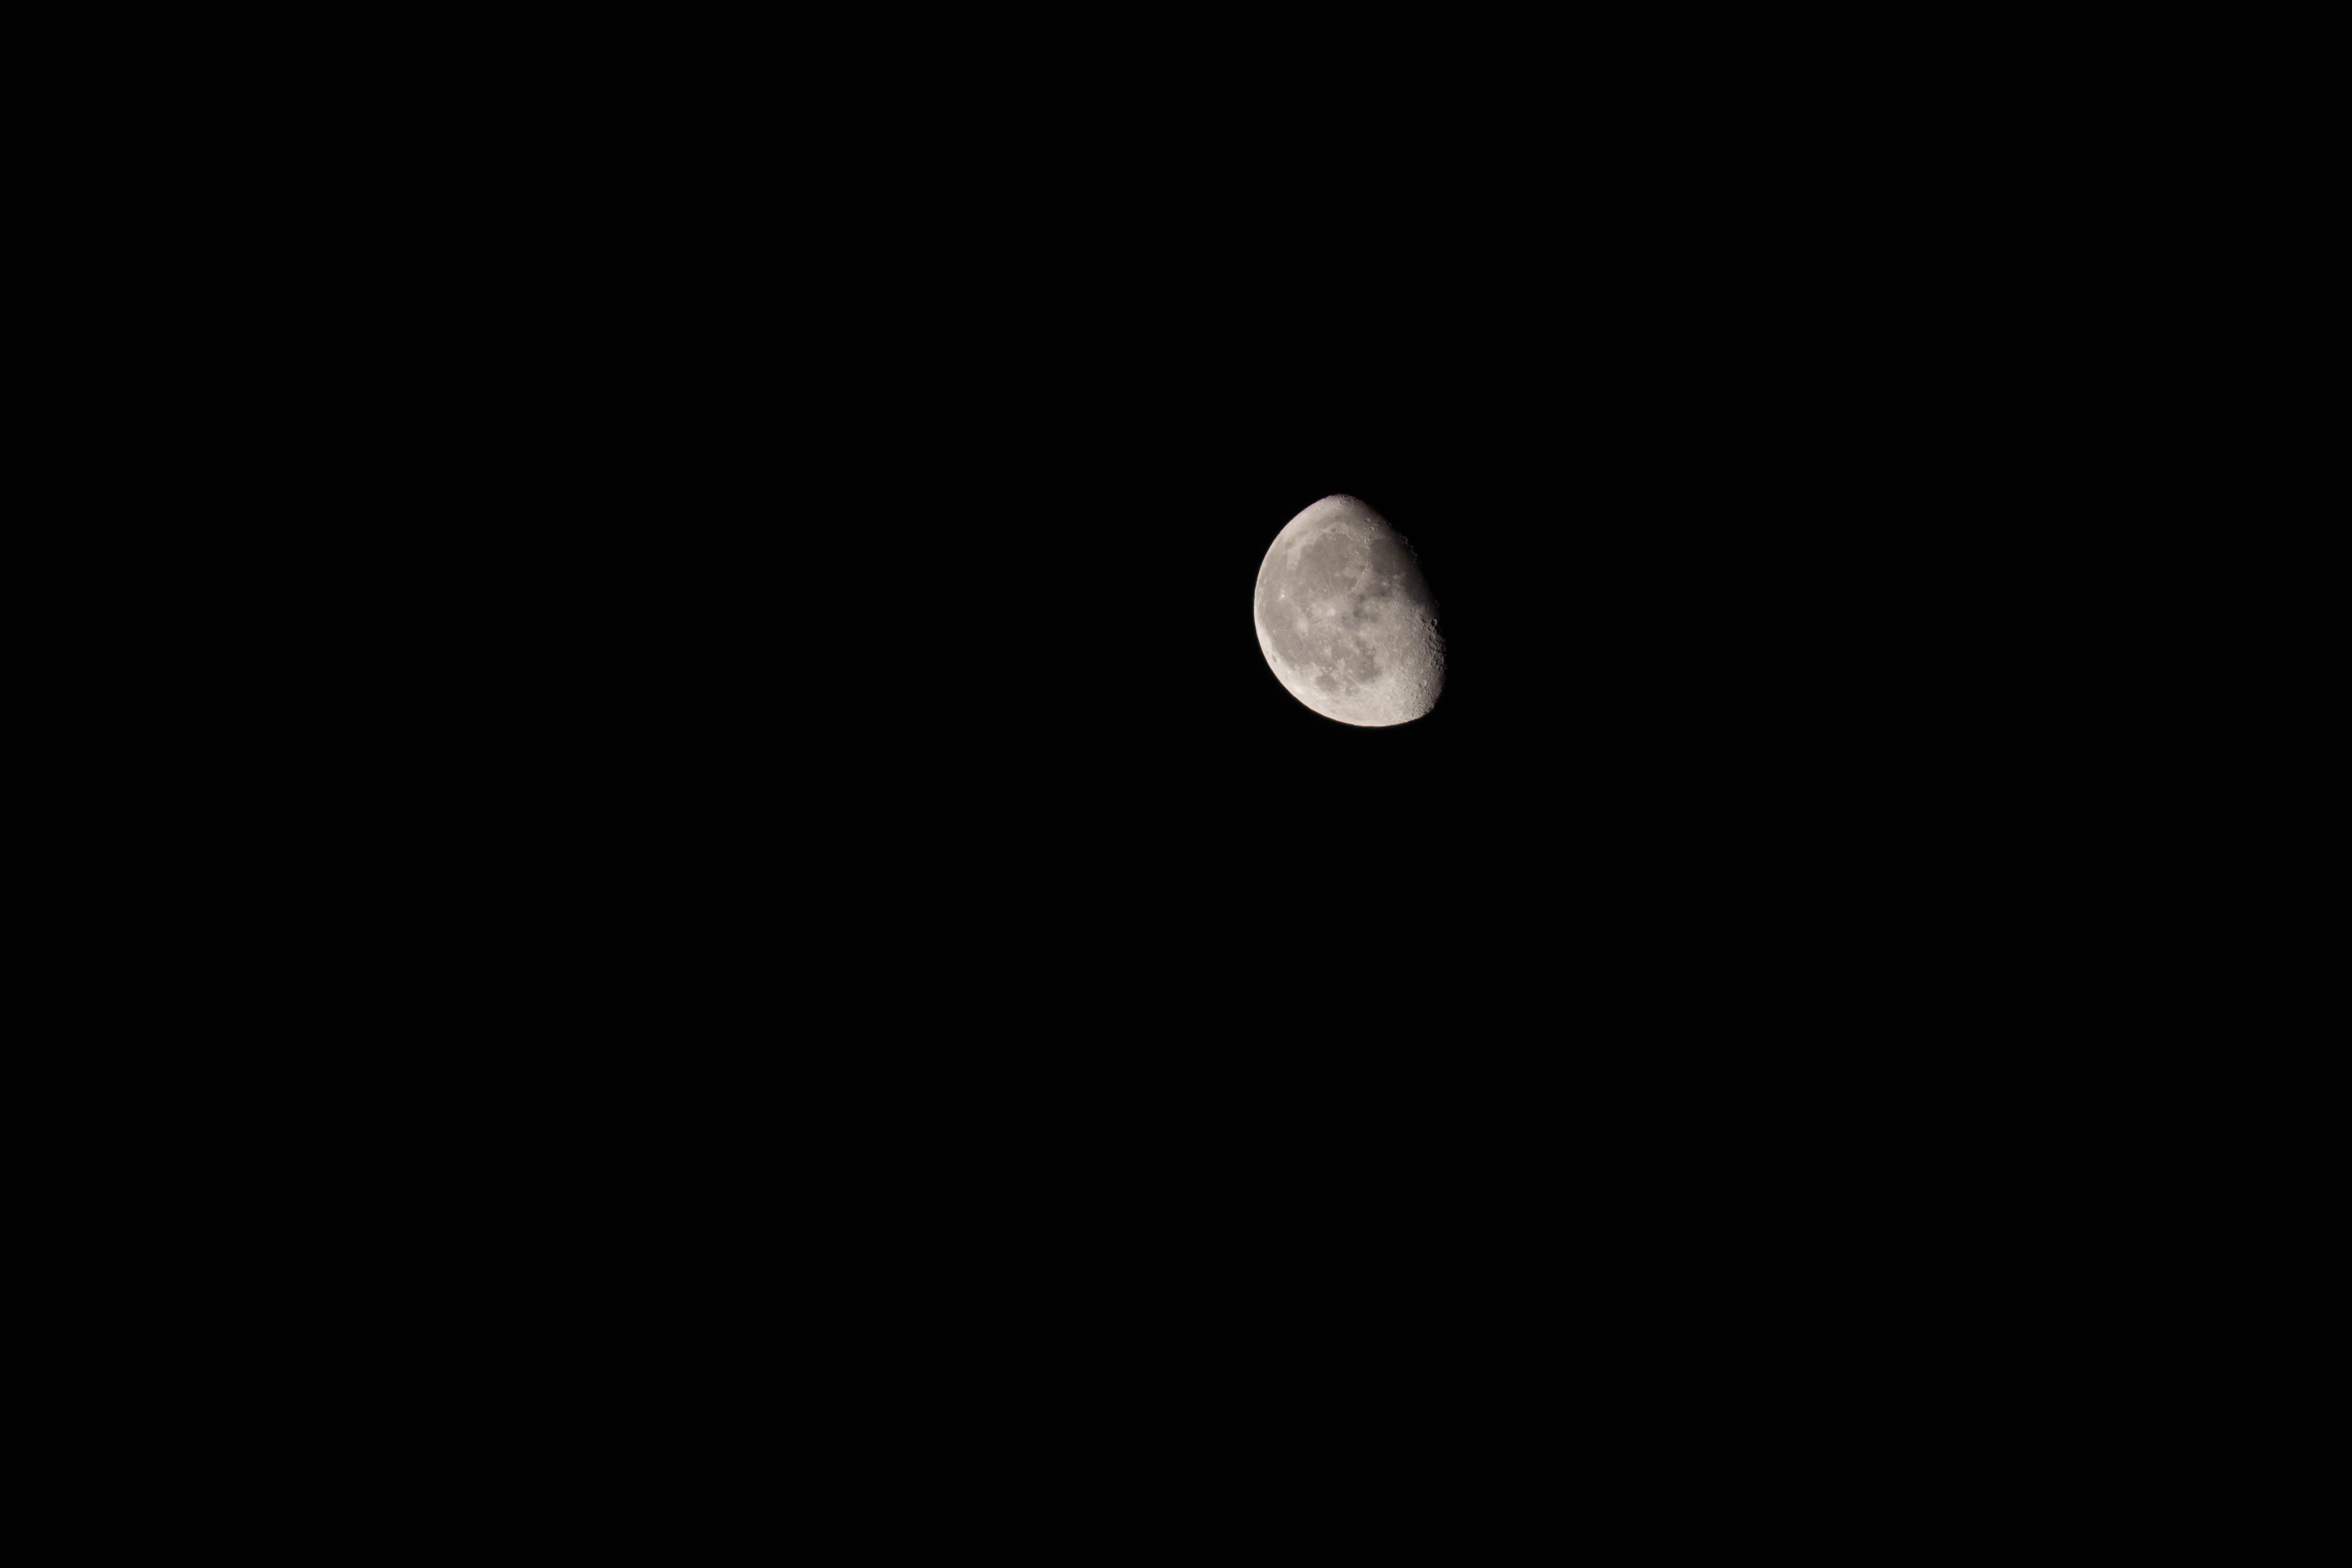
black and white, atmosphere, moon, full moon, moonlight, circle, astronomical object, lunar eclipse, celestial event